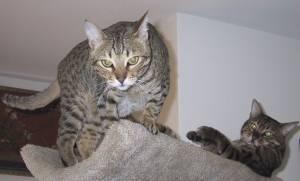
Breed: Bengal